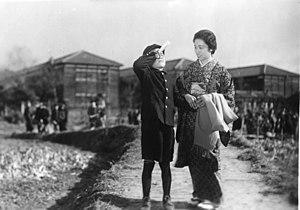
Main dans la main, les enfants est un film japonais de Hiroshi Inagaki sorti en 1948 d'après un scénario de Mansaku Itami.
Hiroshi Inagaki, né le 30 décembre 1905 à Tokyo et mort le 21 mai 1980 dans la même ville, est un réalisateur et scénariste japonais.
Haruko Sugimura, née le 6 janvier 1909 à Hiroshima et morte le 4 avril 1997 à Tokyo, est une actrice japonaise.